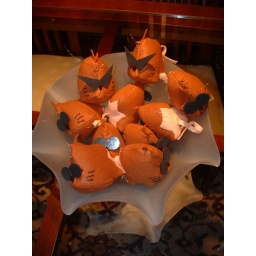
that's one MANLY bowl. i still have 3 of these running around my room. the glasses are interchangeable. 2007